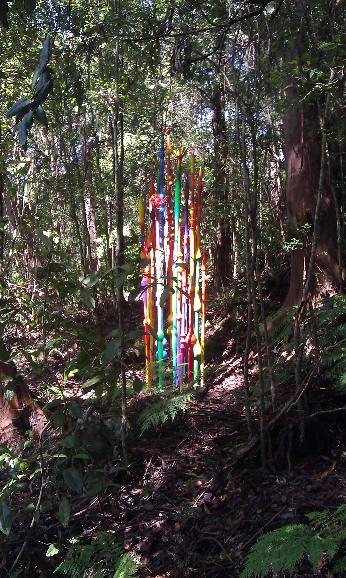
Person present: No